Origins of agriculture in West Asia

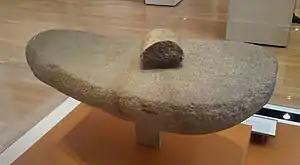
Small and large stone for grinding grain, Abu Hureyra, c. 9500-9000 BC. British Museum.

When it comes to animals, there is no decisive criterion: researchers generally base their decisions on morphology. For example, domesticated species tend to be smaller than wild ones. This evolution could be linked to the disappearance of natural selection and, more generally, to the end of the wild lifestyle. A poorer diet for domesticated animals, or the selection made by humans who prefer to control smaller animals, could lead to a loss of robustness in livestock. To identify this change, we need a large sample of animal remains to measure their size and determine whether or not they are wild species. In ruminants, horn shape and size are also evolving in relation to wild variants. We also observe the sex and age of slaughtered animals, determined by the bones, provided they are sufficiently complete: a domestic herd will tend to have more adult females than males (sex-ratio analysis), to have more female breeders, whereas in the wild the proportions are equivalent; if we rely on modern practices, a farm intended to produce meat will tend to slaughter above all young adult males, which are not normally the individuals with the highest mortality in the wild and whose high mortality is likely to jeopardize the renewal of the herd.